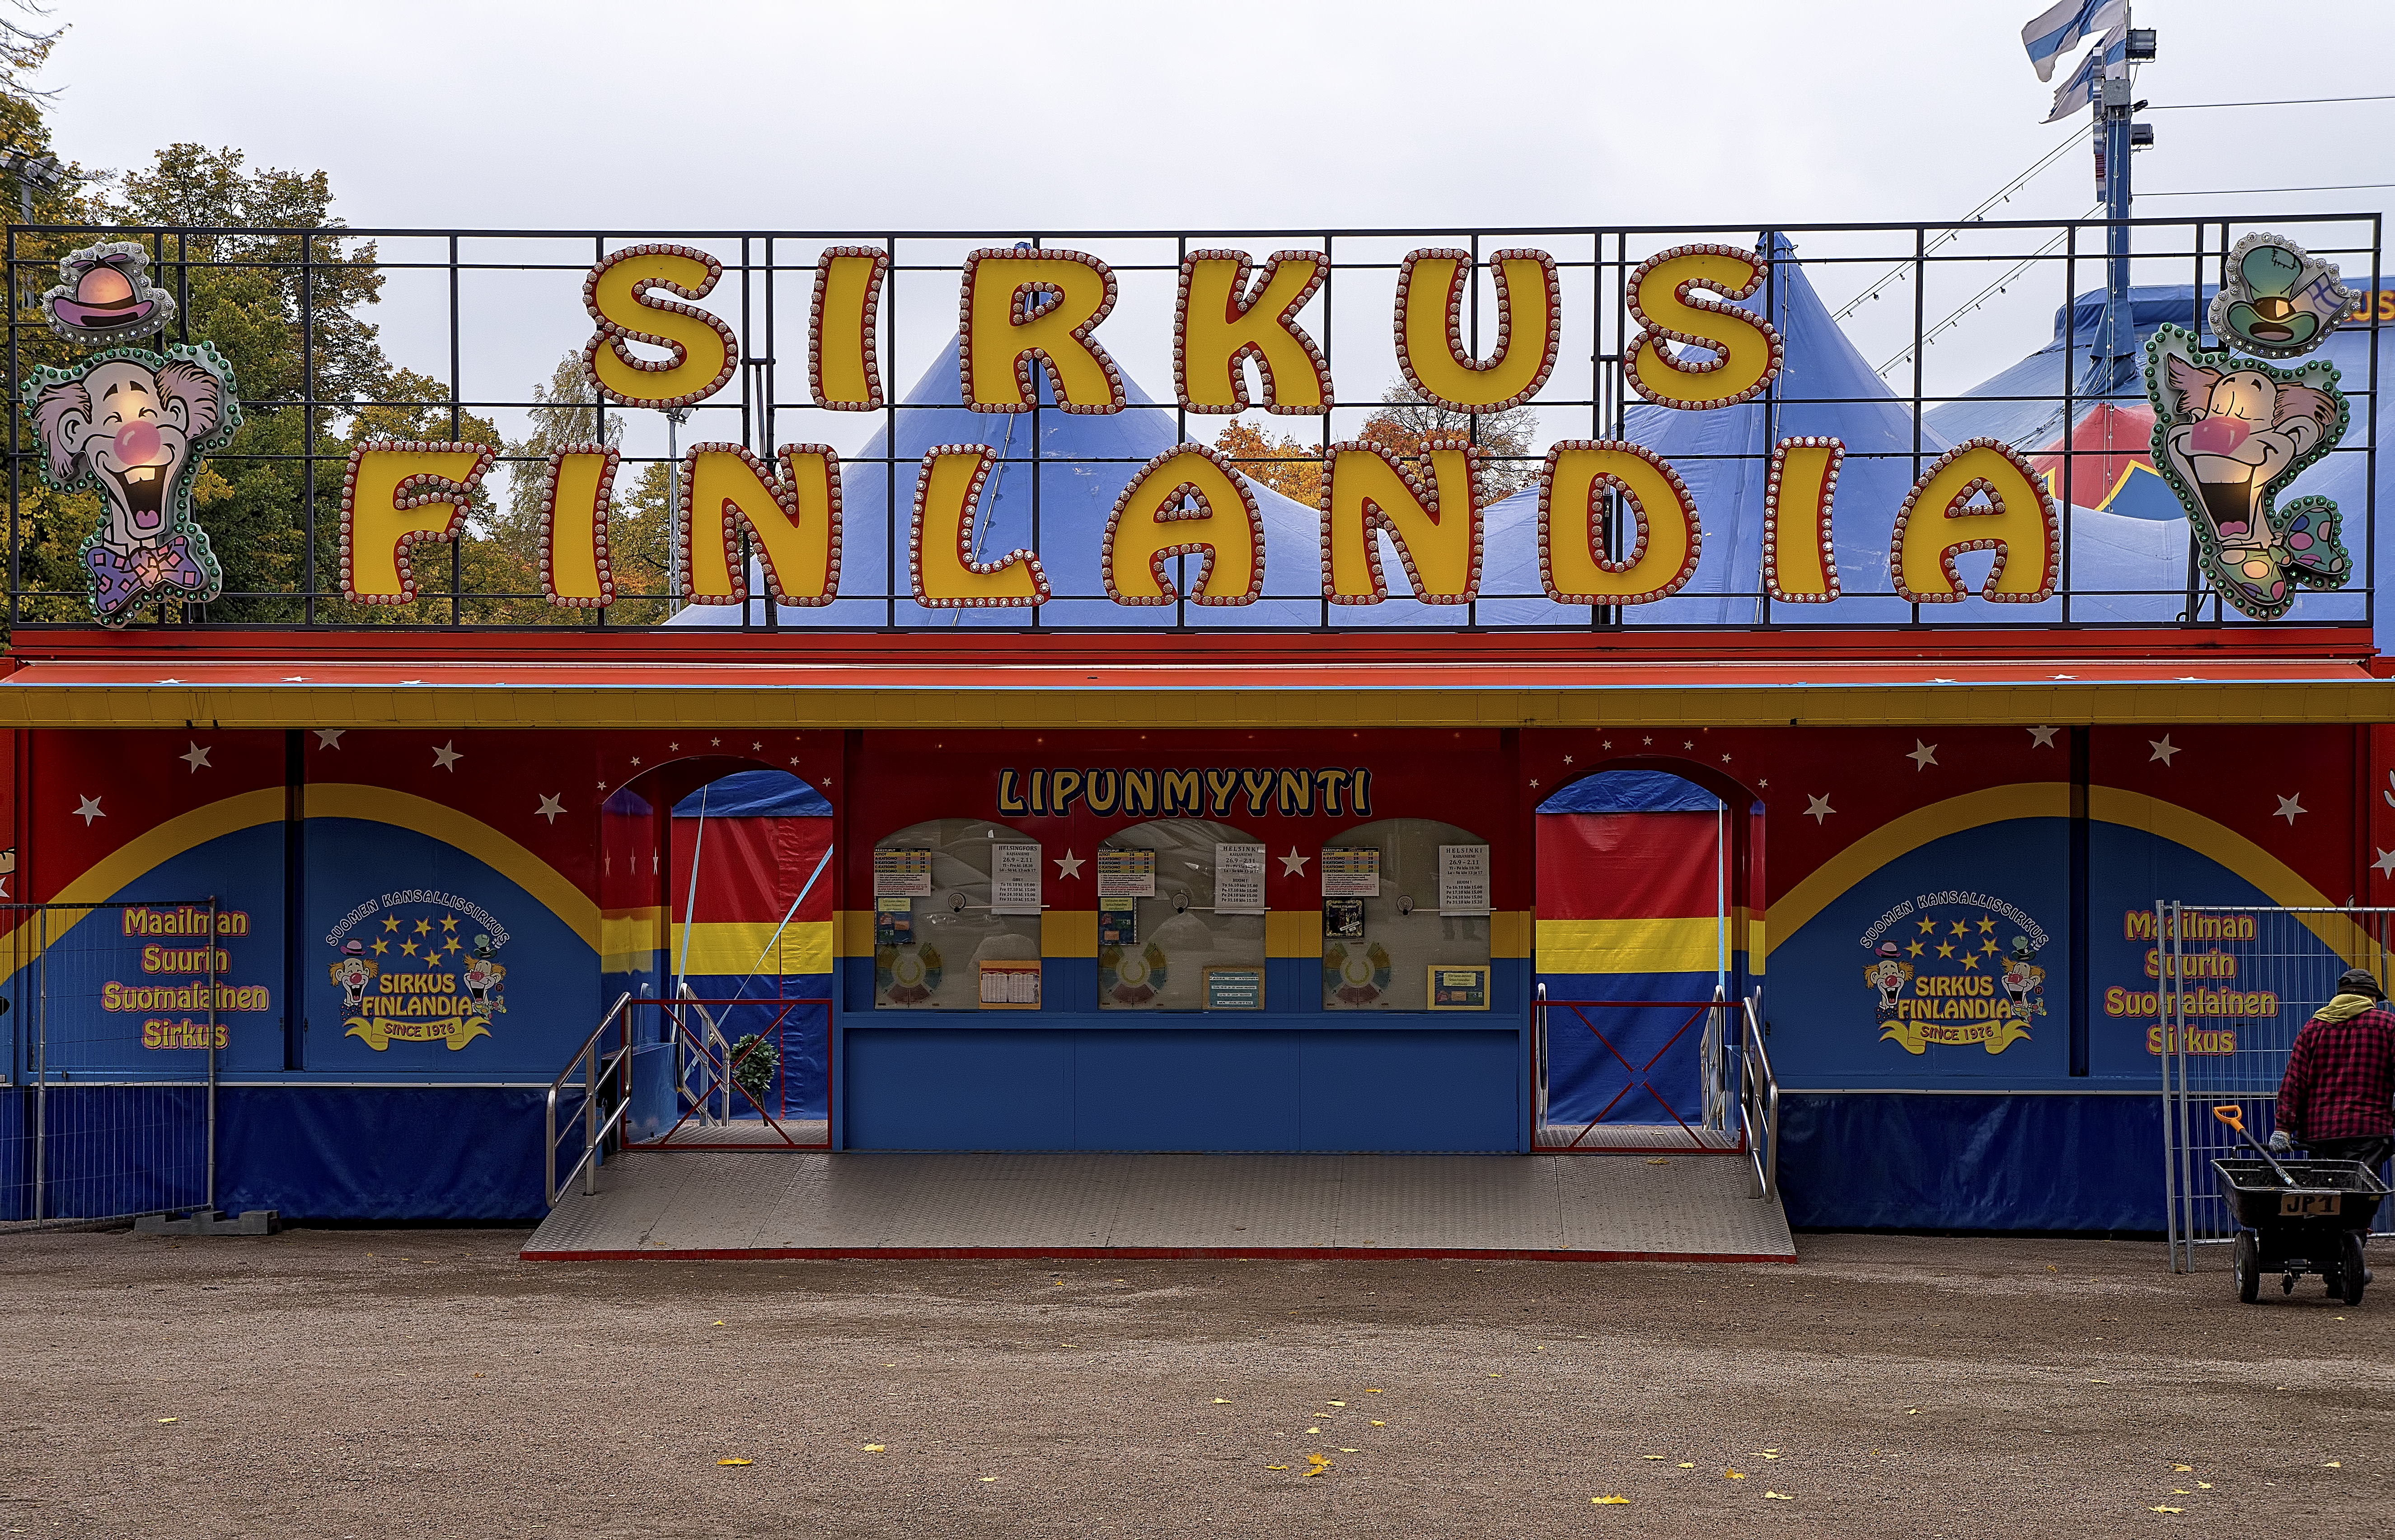
park, national, cool image, finland, helsinki, cool photo, i, ticket, finnish, finlandia, suomen, kaisaniemi, sales, biggest, 1976, since, sirkus, suomalainen, maailman, lipunmyynti, suurin, kansallissirkus, circusworlds